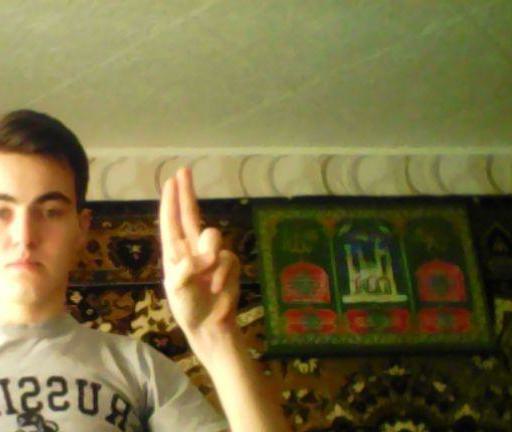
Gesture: two_up